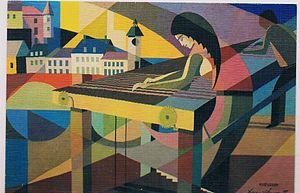
tapisserie Bernard Ronfaut